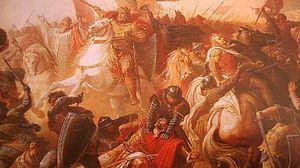
Cette page concerne l'année 955 du calendrier julien.
Michael Echter était un peintre allemand.